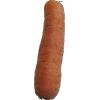
Label: carrot